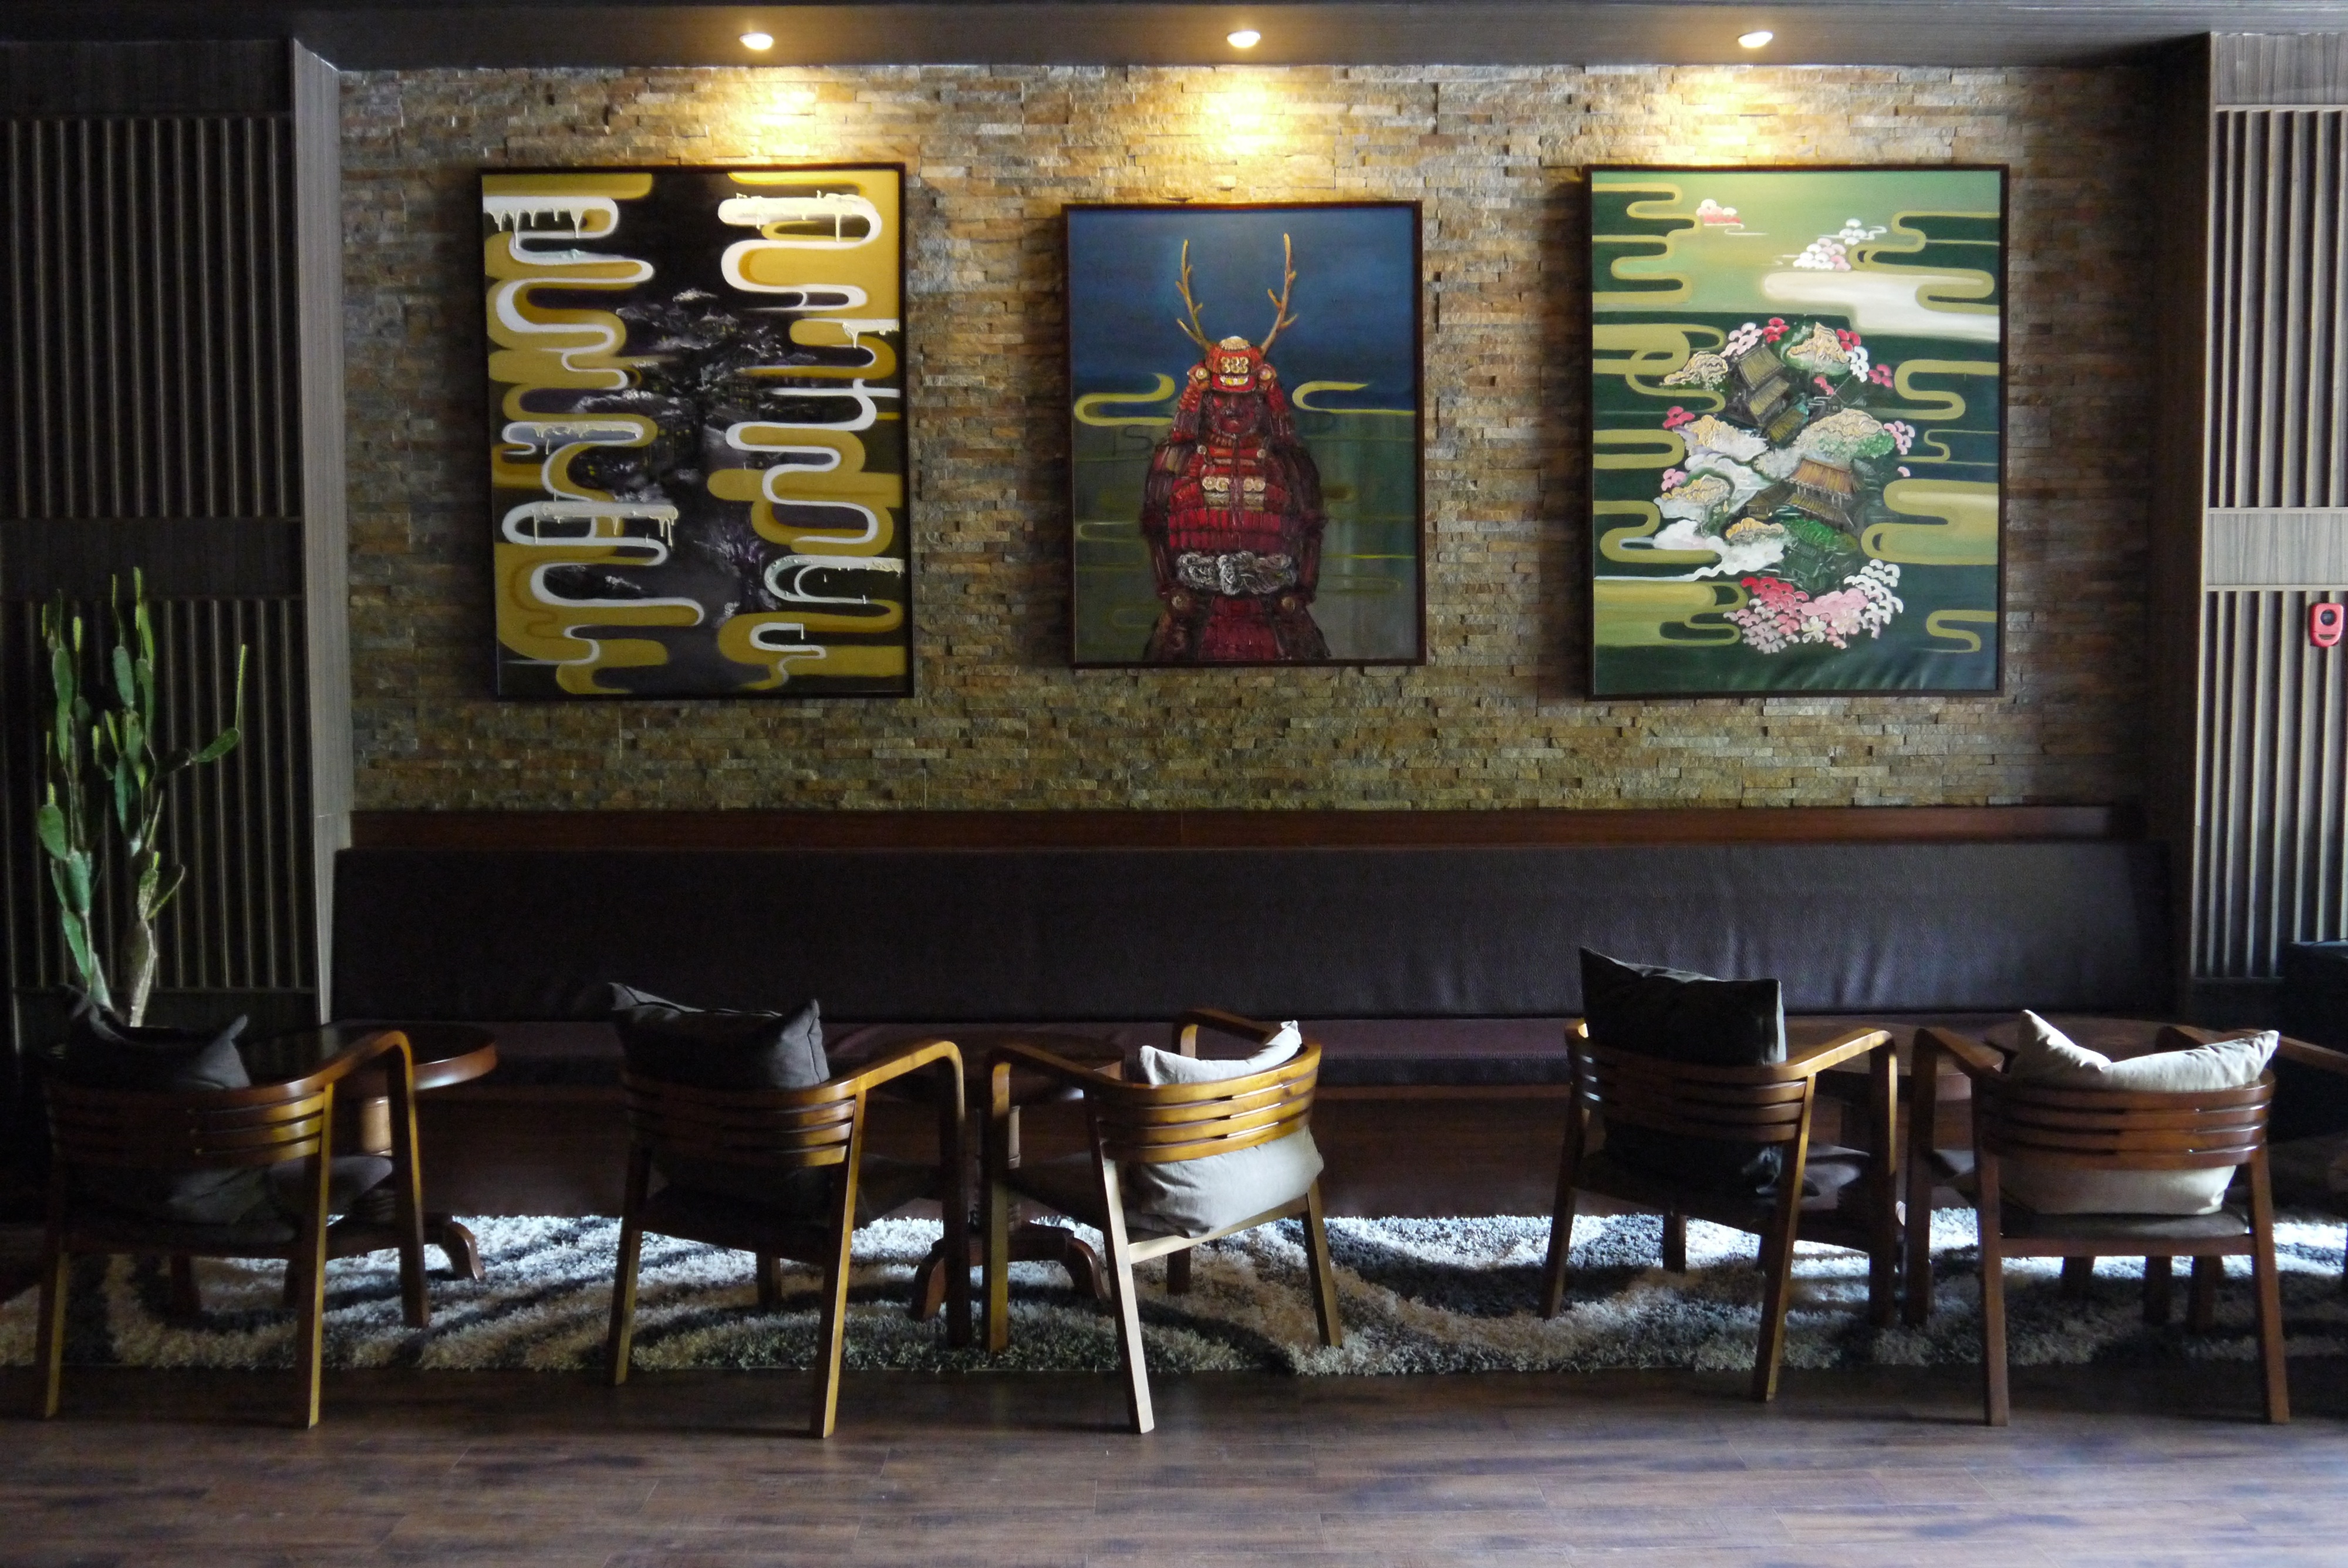
restaurant, bar, room, cocktail, interior design, design, spirits, dining room, nanning, window covering, japanese style pub